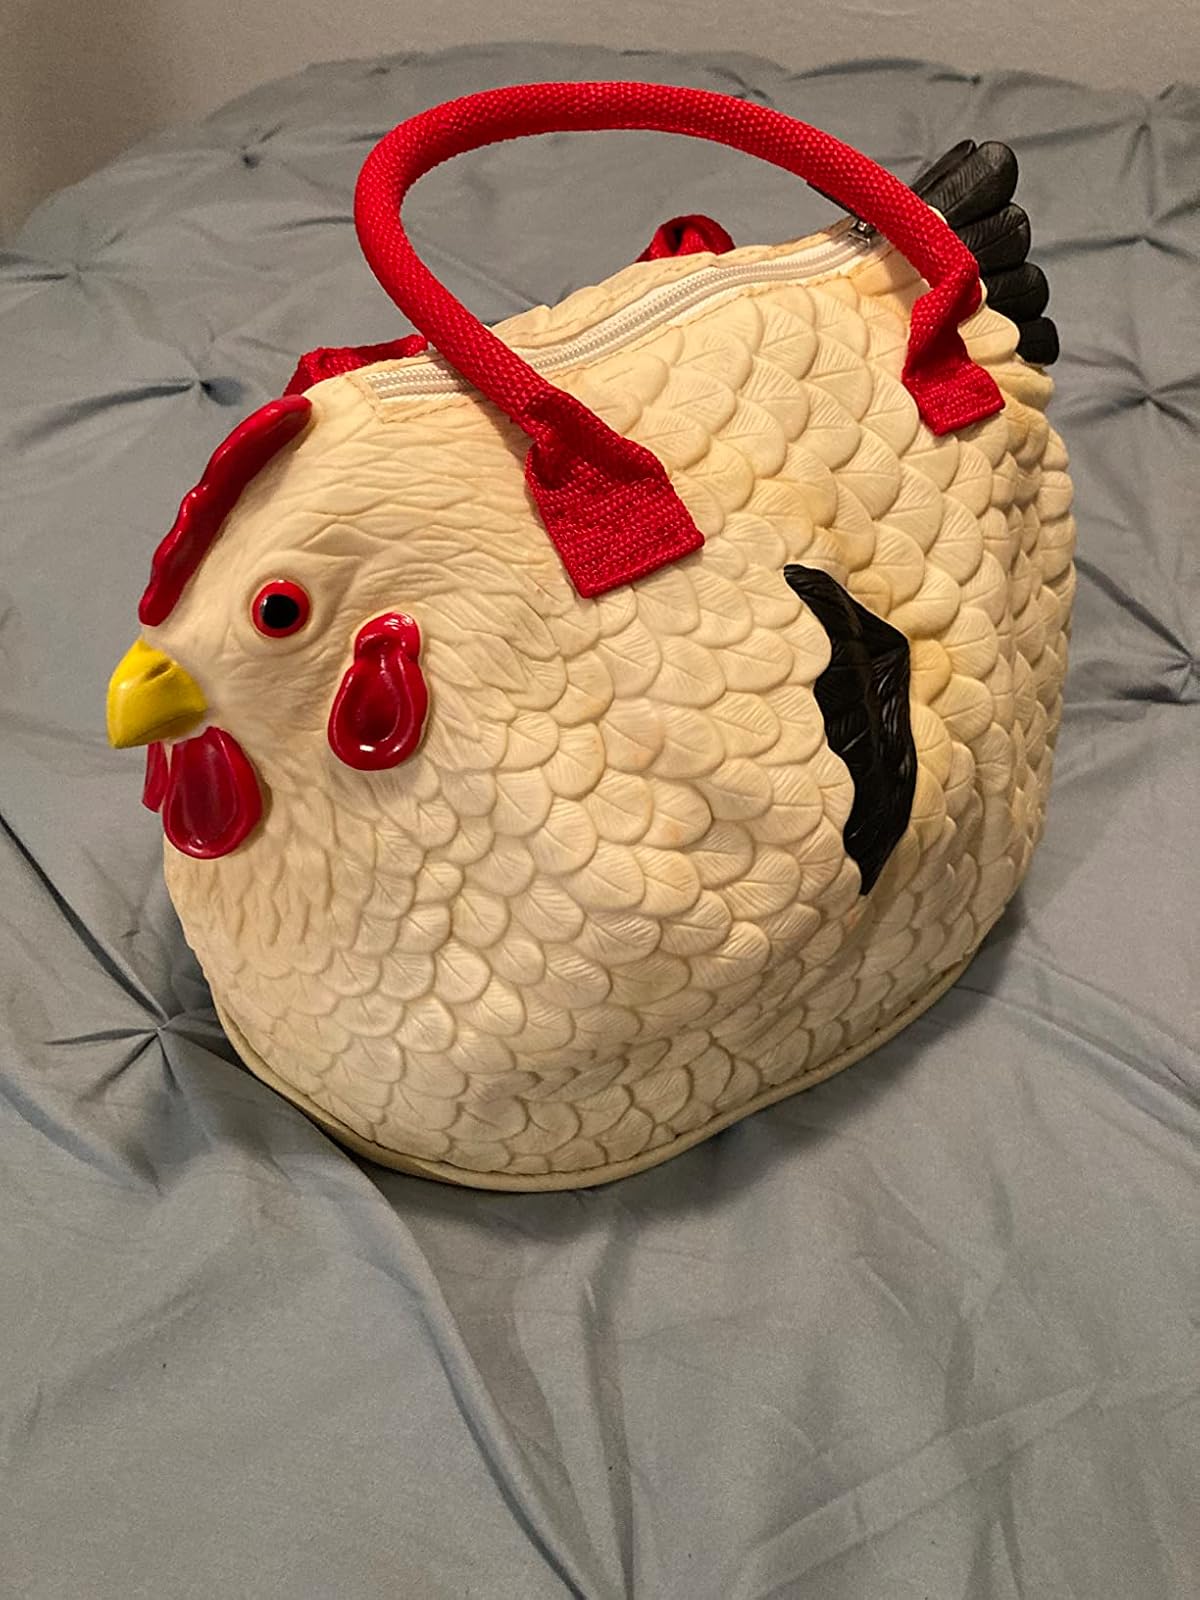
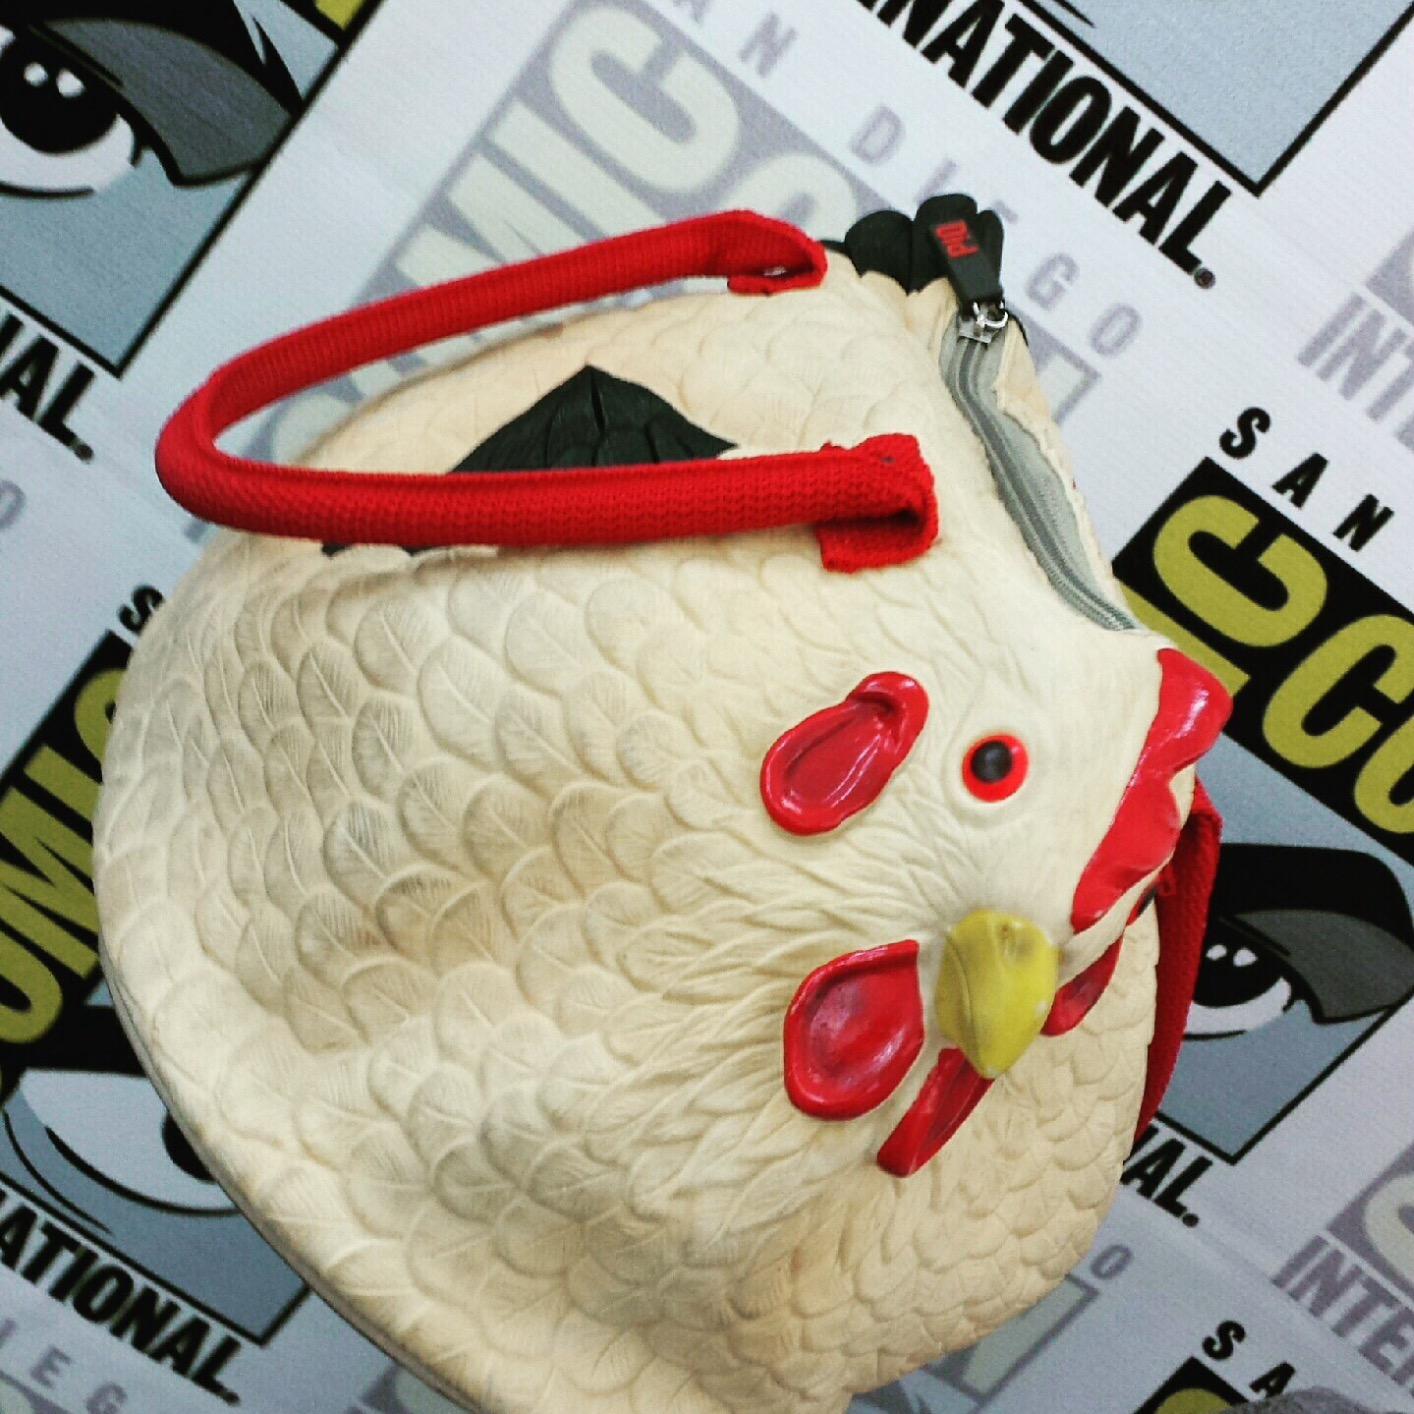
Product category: accessories_handbag
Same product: yes